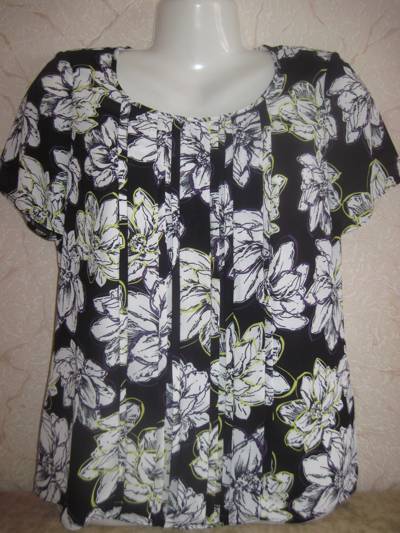
Waste category: clothes